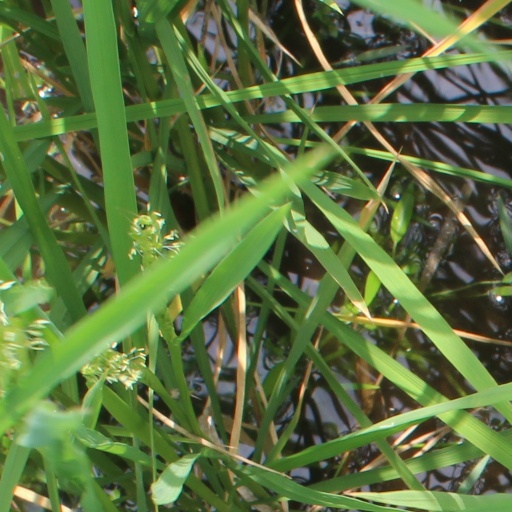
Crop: rice